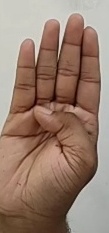
ASL sign: B